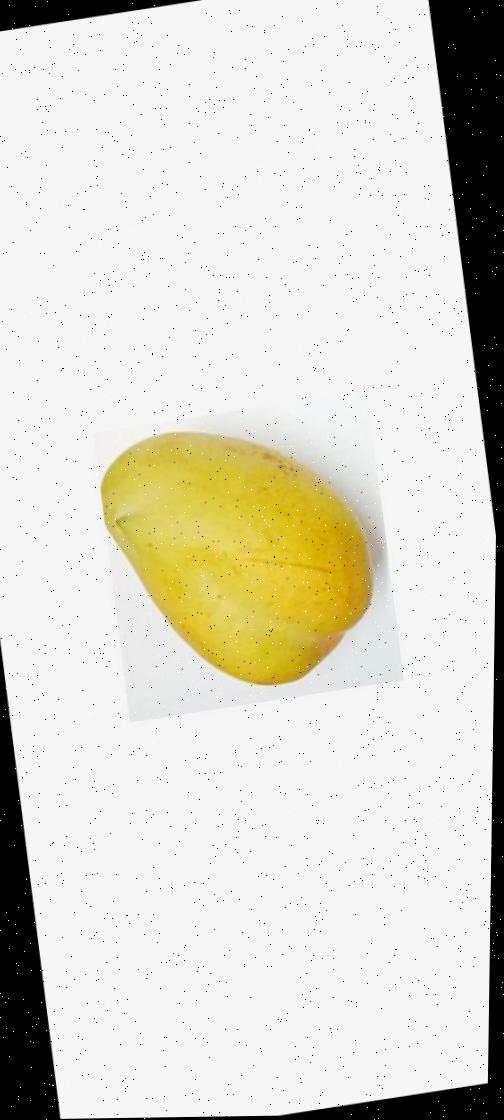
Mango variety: Bari-11